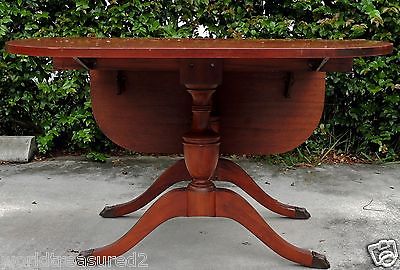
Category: table